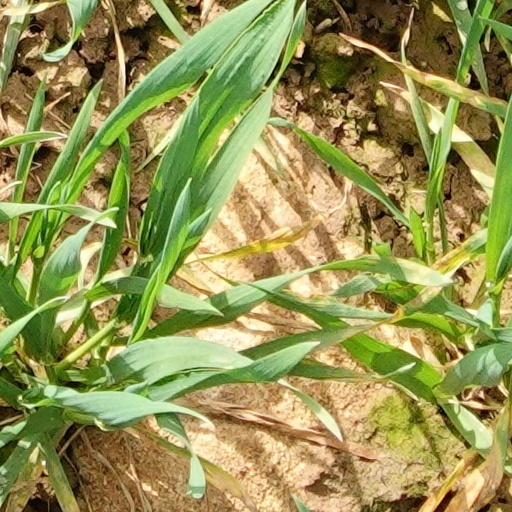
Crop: wheat